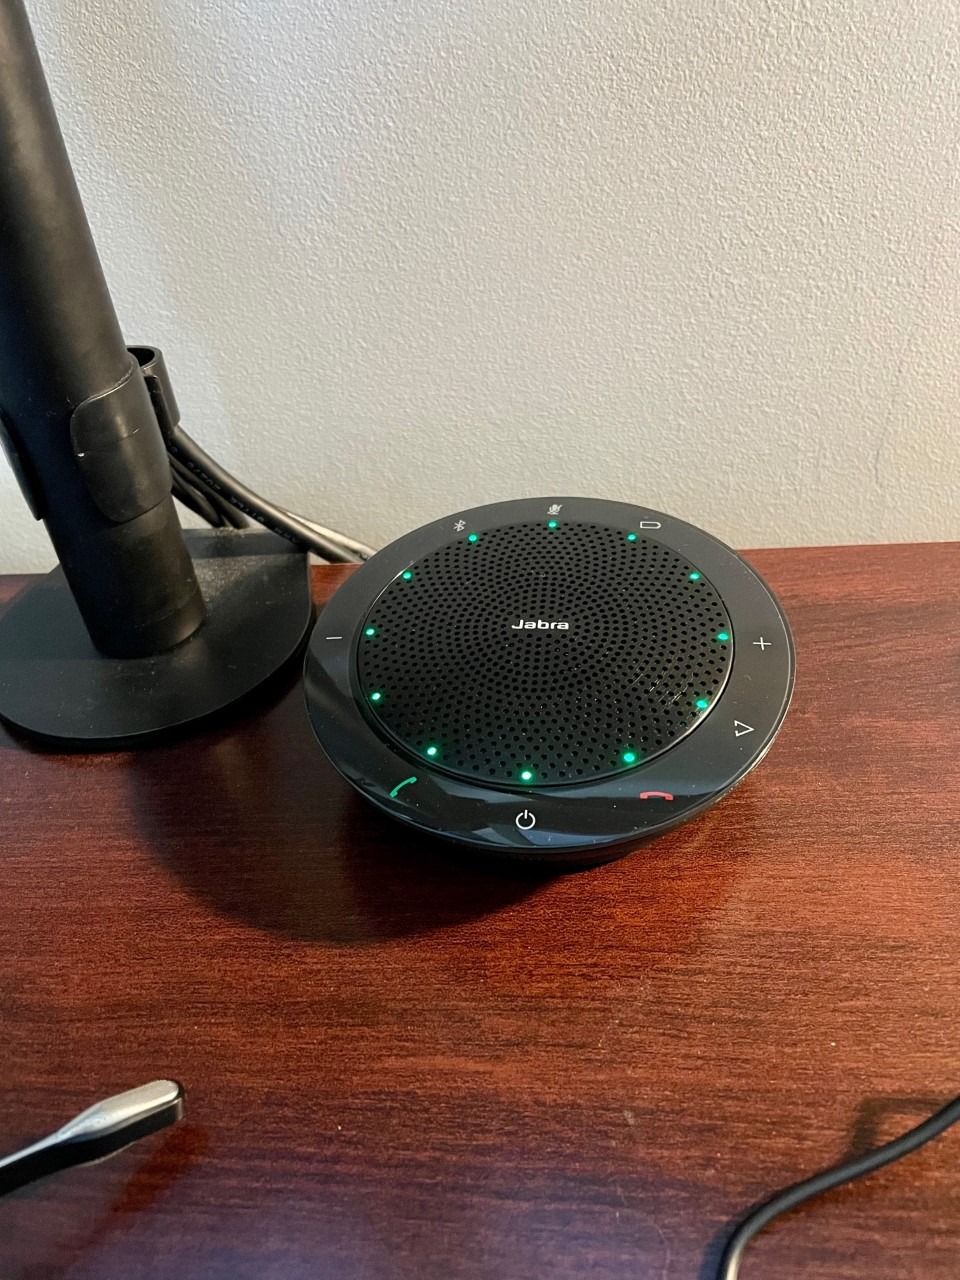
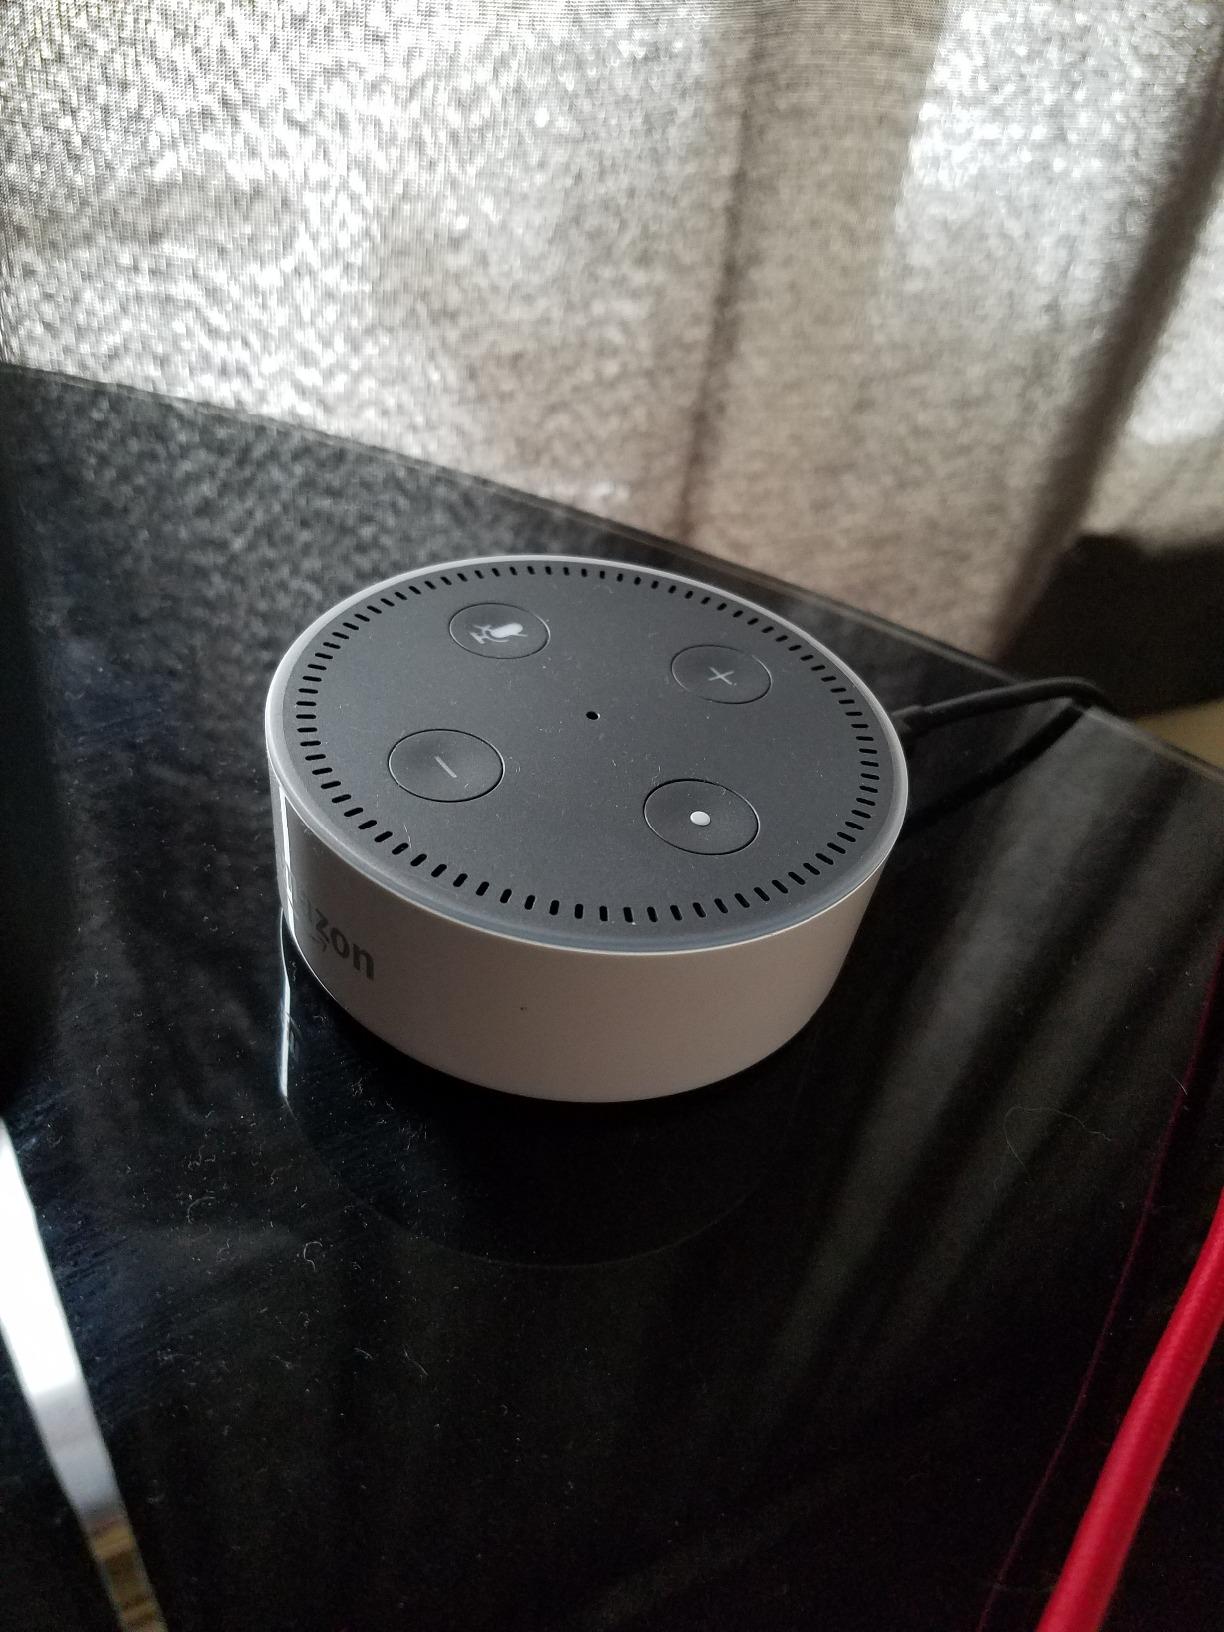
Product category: speaker
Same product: no